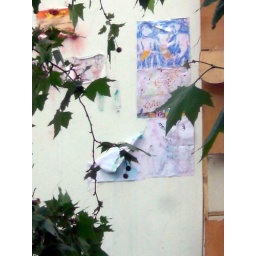
Children's drawings on the wall of a collapsed house after the 12 May 2008 earthquake in Hanwang, Sichuan, China